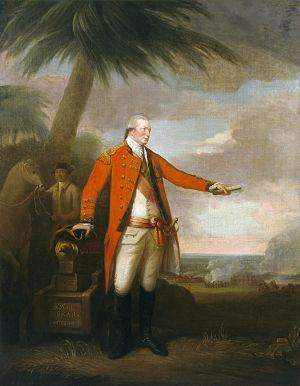
Haidar Alî est le dirigeant de facto, puis ultan du royaume de Mysore en Inde du Sud de 1761 à sa mort.